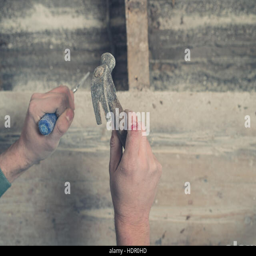
a hand with a bloody scratch is hammering a nail